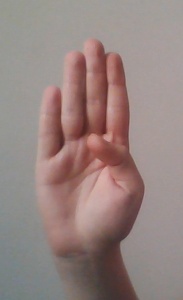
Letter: kaaf